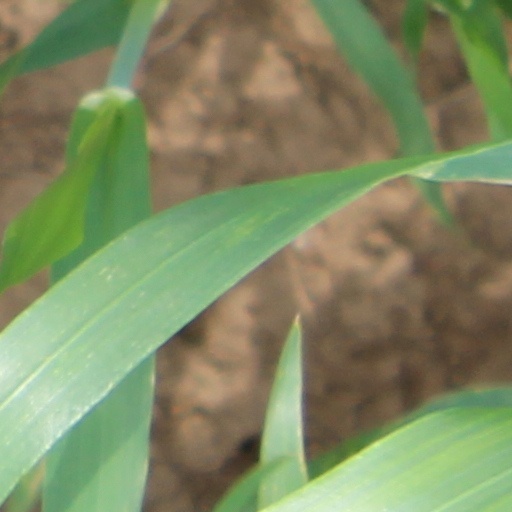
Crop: wheat